Vredehoek

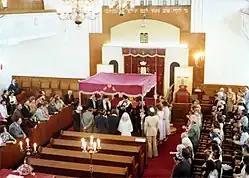
Wedding "Chuppah" at Vredehoek Shul, 1979

Vredehoek, Gardens and Sea Point have traditionally attracted Jewish communities. During the first half of the twentieth century, many Jewish immigrants from Europe, especially Lithuania settled in Cape Town. A number of Jewish immigrants living in the District Six area began to buy and build homes in Vredehoek. Many of the flats in Vredehoek were first owned by Jewish immigrants and have names such as Mont Sholem, Tel Hai Court and Herzlia. The Jewish community also established three synagogues in the suburb. The Vredehoek Shul opened in 1939 and was housed in an Art Deco building designed by John Joseph Ingber. The synagogue closed and was deconsecrated in 1993, eventually becoming an antiques store. The former synagogue is situated on Rabbi Mirvish Avenue, named after Moses Chaim Mirvish, the first Rabbi with "Semikhah" in the Cape Colony. The Schoonder Street Shul (also known as the “round shul” designed by architect Max Policansky was opened in 1952 and was demolished in 2001. The Beit Midrash Morasha synagogue (then known as Beth Hamedrash), relocated to 22 Virginia Ave in 1945 from its previous home in District Six. The congregation left Vredehoek in 1954 to move to its present location in Sea Point.